Samuel Lifschey

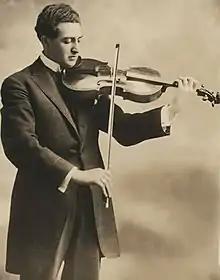
Samuel Lifschey

Lifschey was born on May 6, 1889, in Manhattan, New York City and began his musical studies at the age of nine, studying violin with Arnold Volpe, viola with Henri Casadesus, and theory with Rubin Goldmark. In 1911, he graduated with a degree in civil engineering from Cooper Union and began his lengthy career as a musician. He was appointed to the position of solo viola with the New York Symphony Orchestra under Walter Damrosch in 1916 and served as a bandmaster with the United States Navy during World War I. Brief stints as principal violist of The Cleveland Orchestra and The Detroit Symphony followed before he was lured to the principal violist position with the Philadelphia Orchestra in 1925 at the request of Leopold Stokowski. He remained in that position until his retirement in 1955.